Dyeing

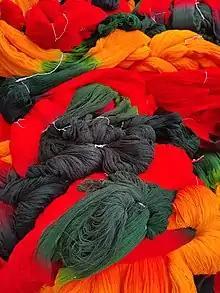
Space dyed yarn

There are many forms of yarn dyeing. Common forms are the package form and the hanks form. Cotton yarns are mostly dyed at package form, and acrylic or wool yarn are dyed at hank form. In the continuous filament industry, polyester or polyamide yarns are always dyed at package form, while viscose rayon yarns are partly dyed at hank form because of technology.